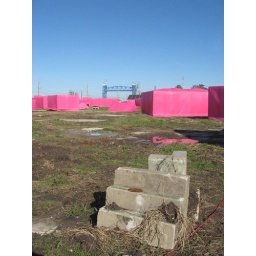
pink houses in 9th Ward